Question: What spans across the background of the picture?
Tambaya: Menene ya keta iyakokin bainar hoton?
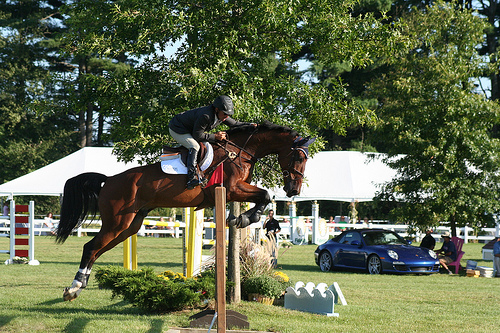
Answer: A large white tent.
Amsa: Babbar farar rumfa.